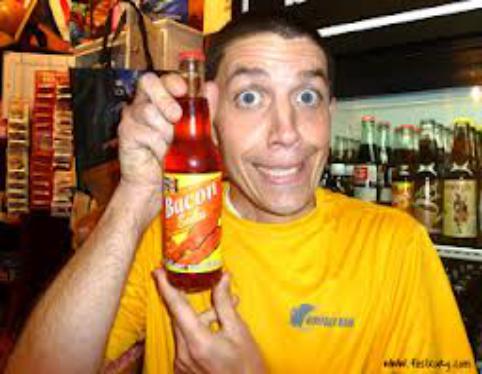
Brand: Bacon soda
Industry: Food